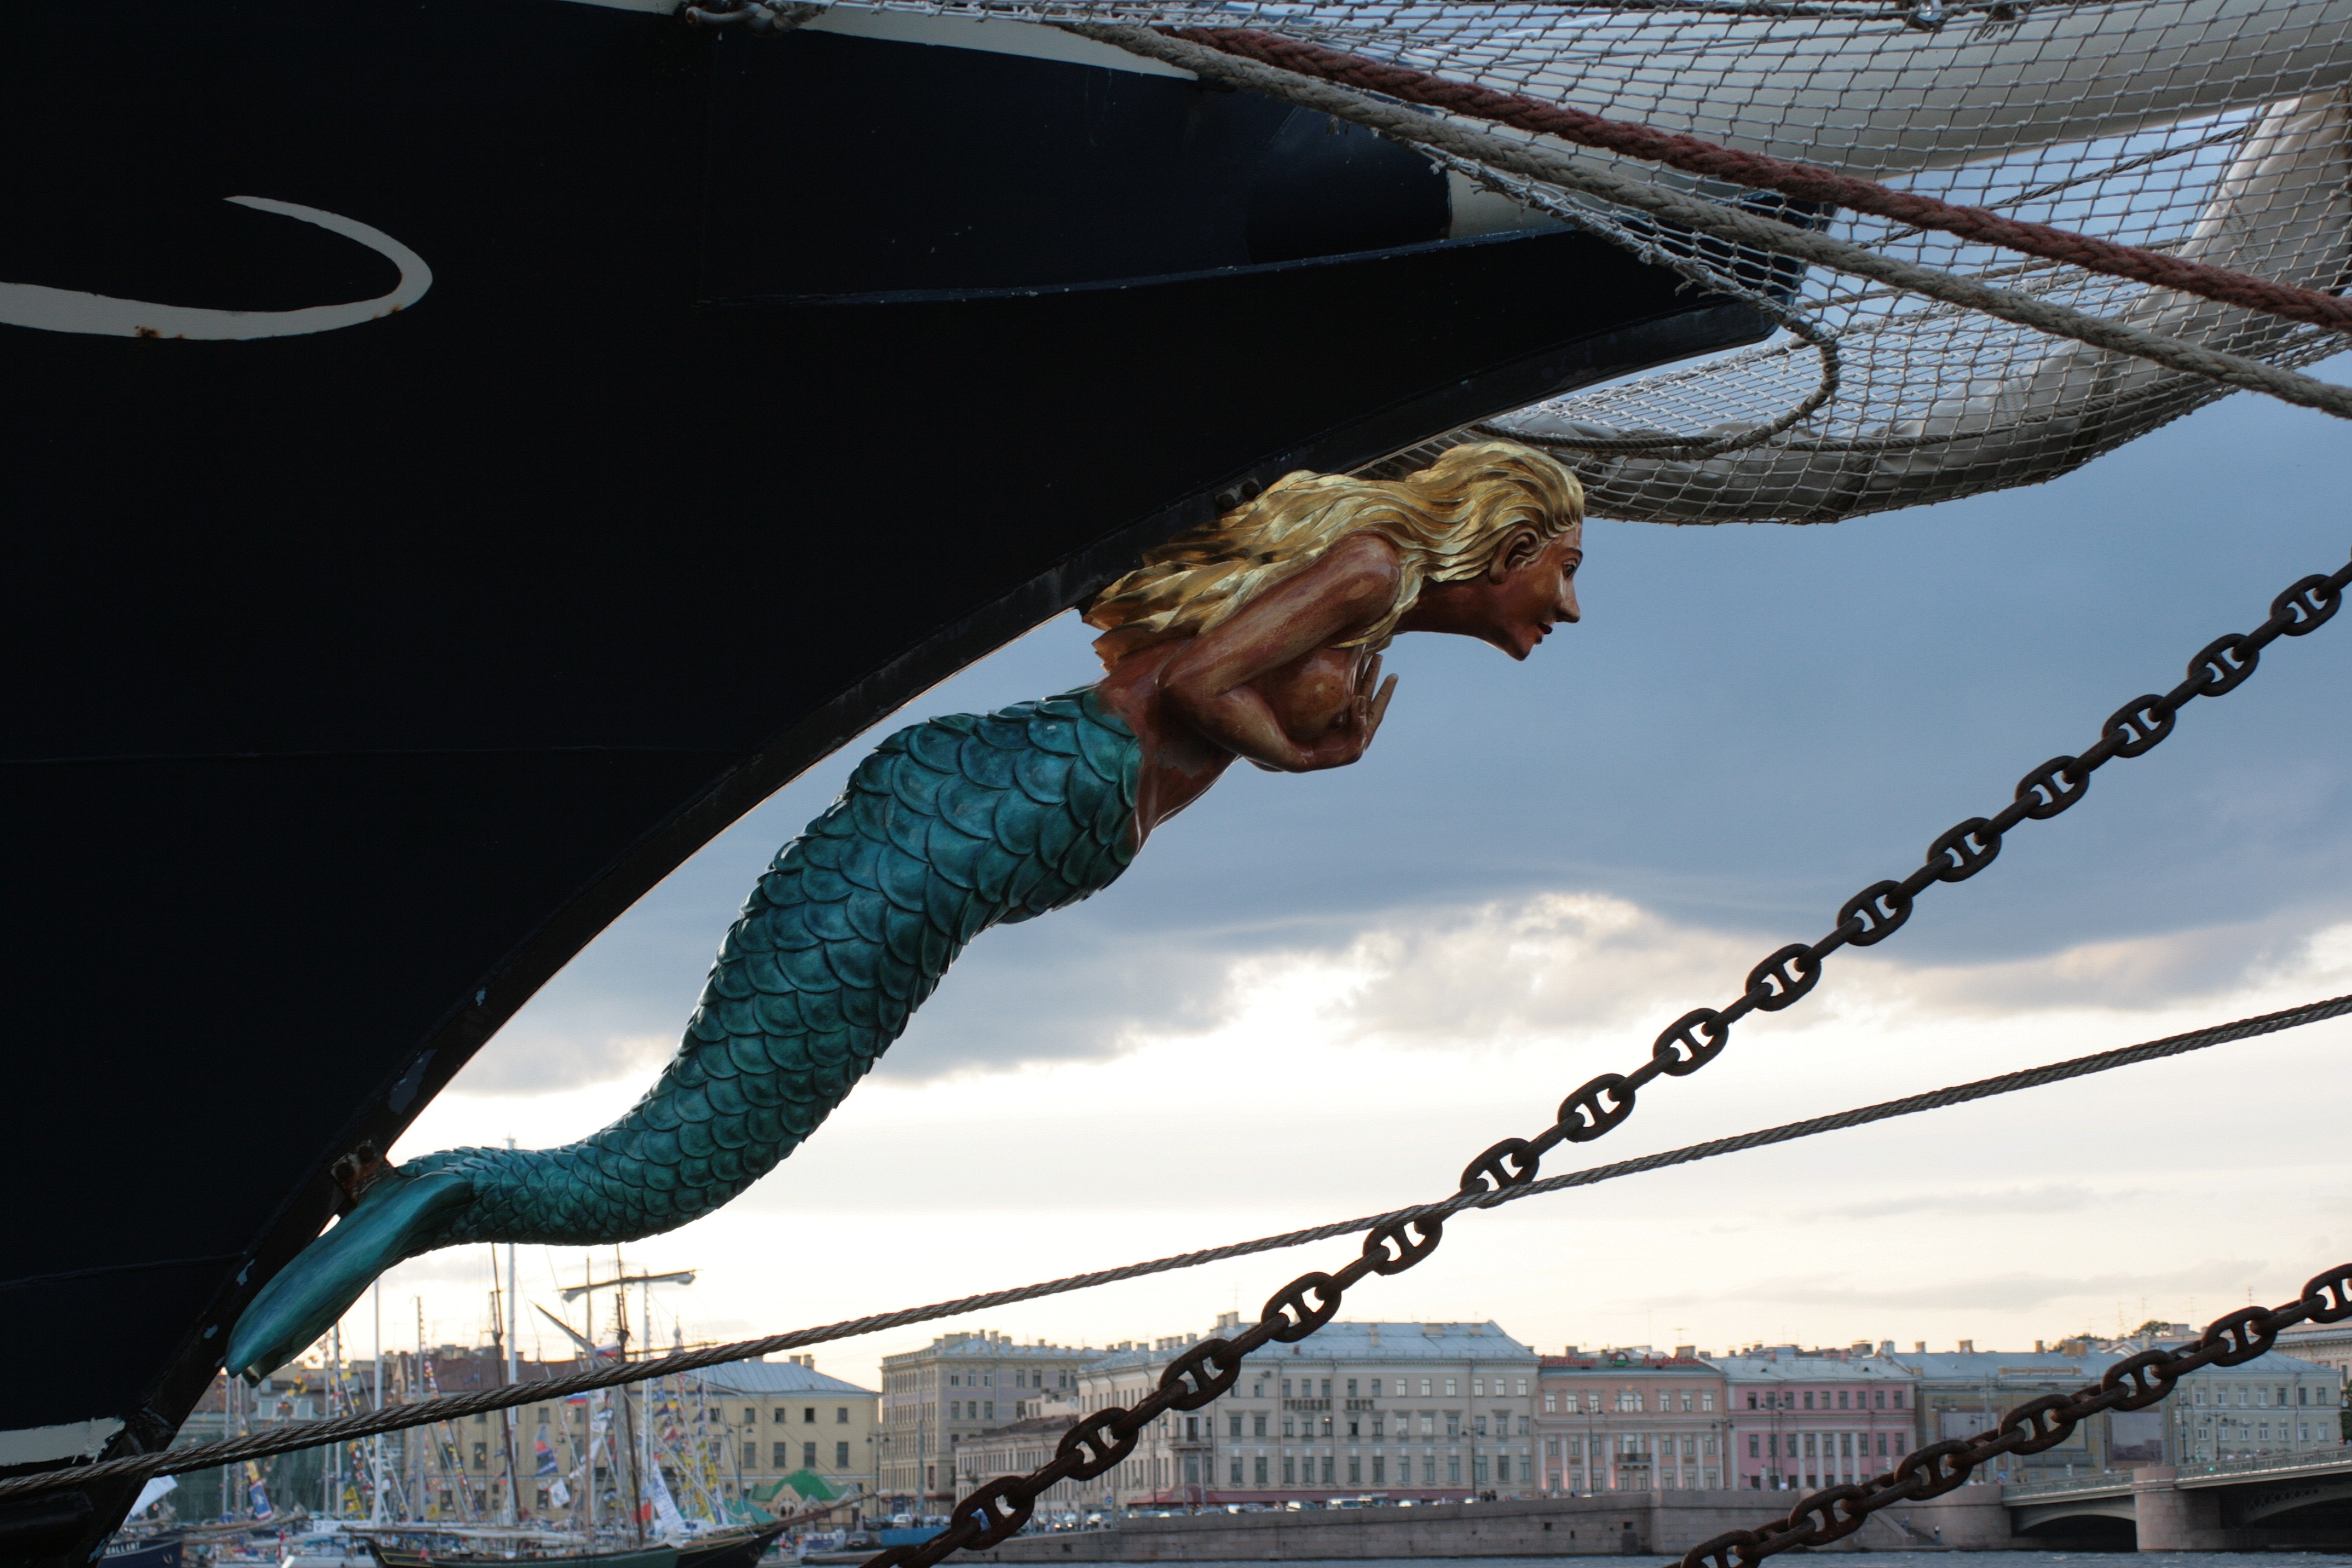
bridge, jumping, evening, grey sky, mermaid, stormy sky, the sun behind the cloud, gloomy sky, on the bow